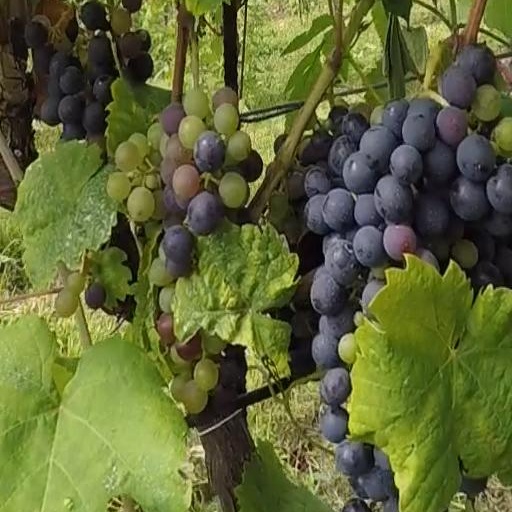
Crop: grape